Duple Caribbean

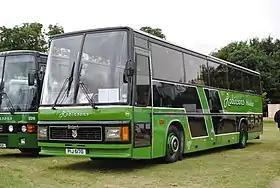
Duple Caribbean II body on Leyland Tiger chassis

The Duple Caribbean was design of a coach bodywork built by Duple between 1983 and 1986. It replaced the high-floor Goldliner variant of the long-running Duple Dominant range as Duple's premium coach body of the mid 1980s.